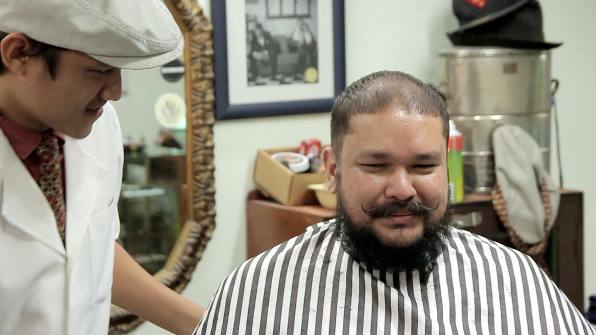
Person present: Yes